Glacis

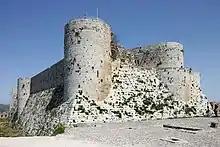
Krak des Chevaliers, a medieval Crusader castle in Syria. The south face of the inner ward with its steep glacis.

Glacises, also called taluses, were incorporated into medieval fortifications to strengthen the walls against undermining, to hamper escalades and so that missiles dropped from the battlements would ricochet off the glacis into attacking forces.